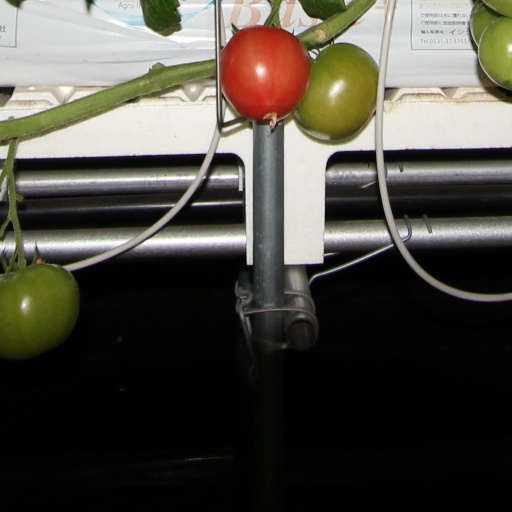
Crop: tomato